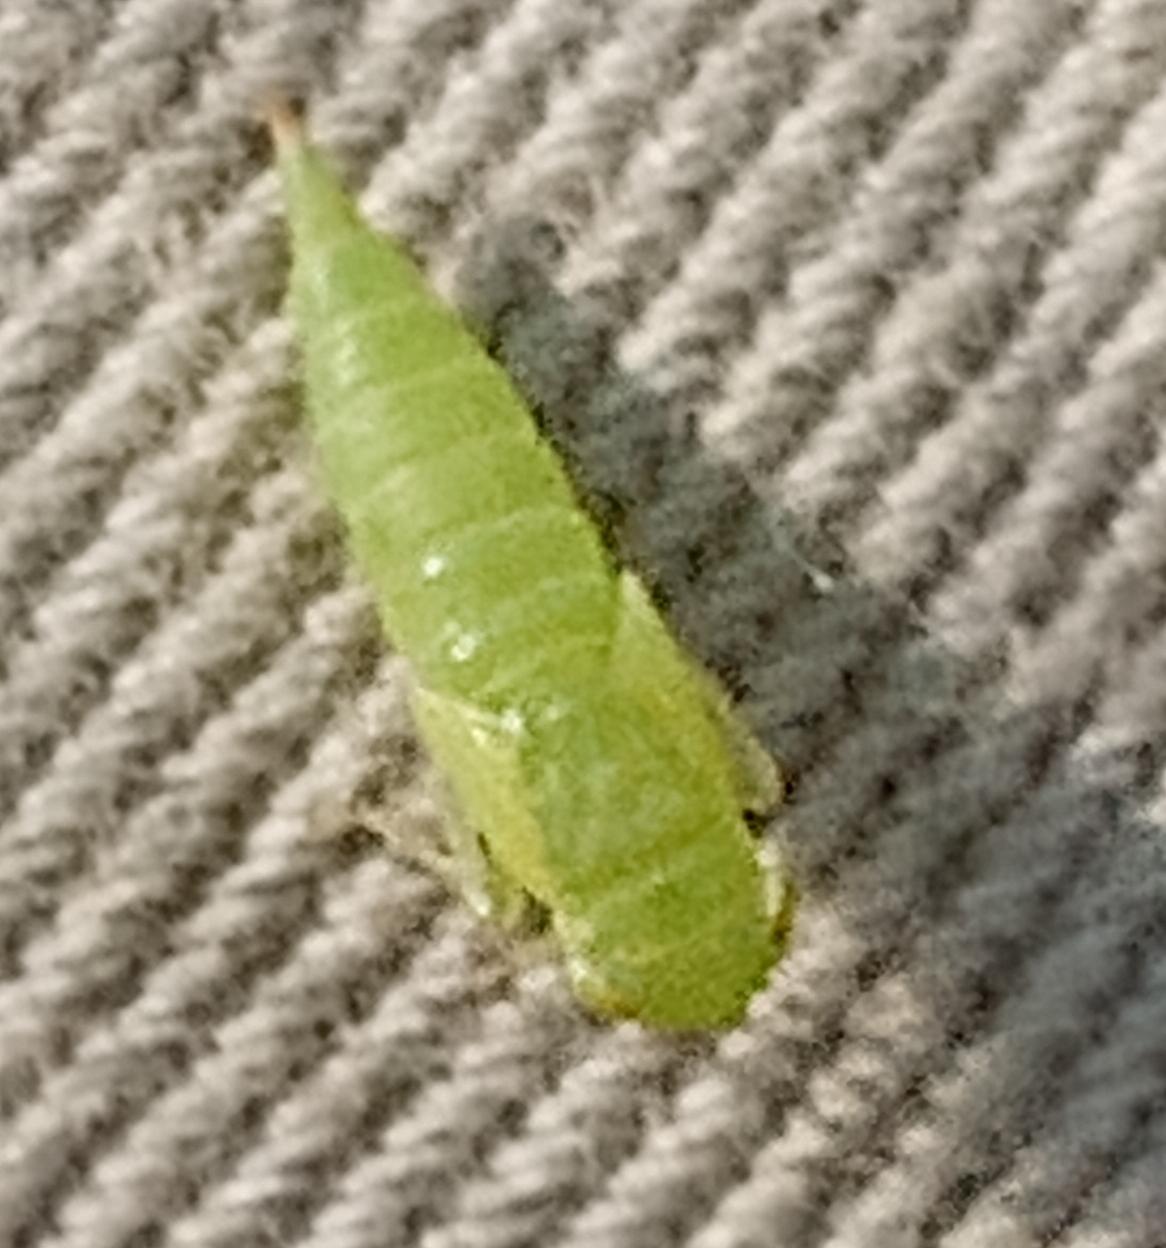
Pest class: occasional_pest